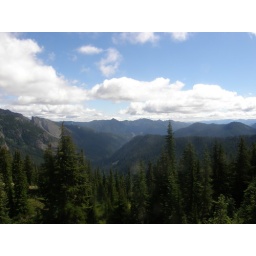
Views from rock area lunch stop near high point on Lila lake trail.